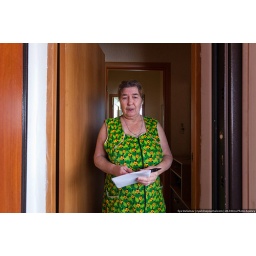
Telling a story about floor in new house